Bramante Staircase

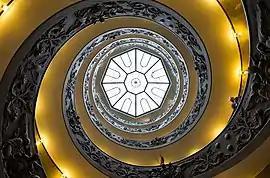
The "Momo", modern evolution of 'Bramante' spiral stairs of 1932.

Bramante Staircase is the name given to two staircases in the Vatican Museums in the Vatican City State: the original stair, built in 1505, and a modern equivalent from 1932.